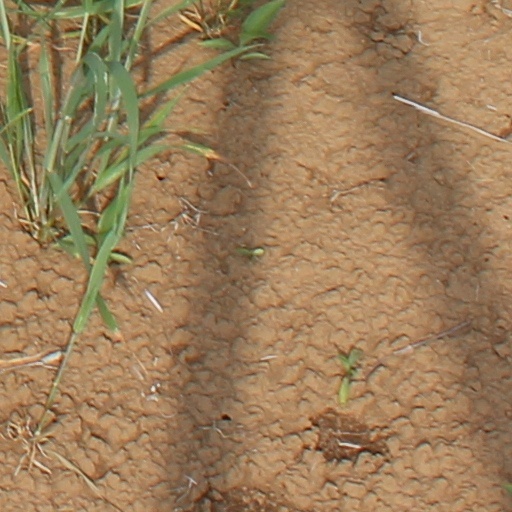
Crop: wheat